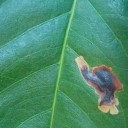
Label: Miner